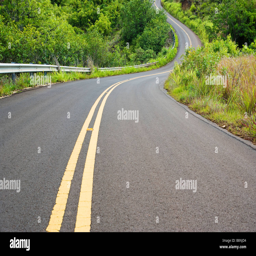
winding highway on the way